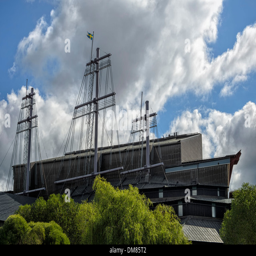
maritime museum on the island seen from the unique building built in the shape